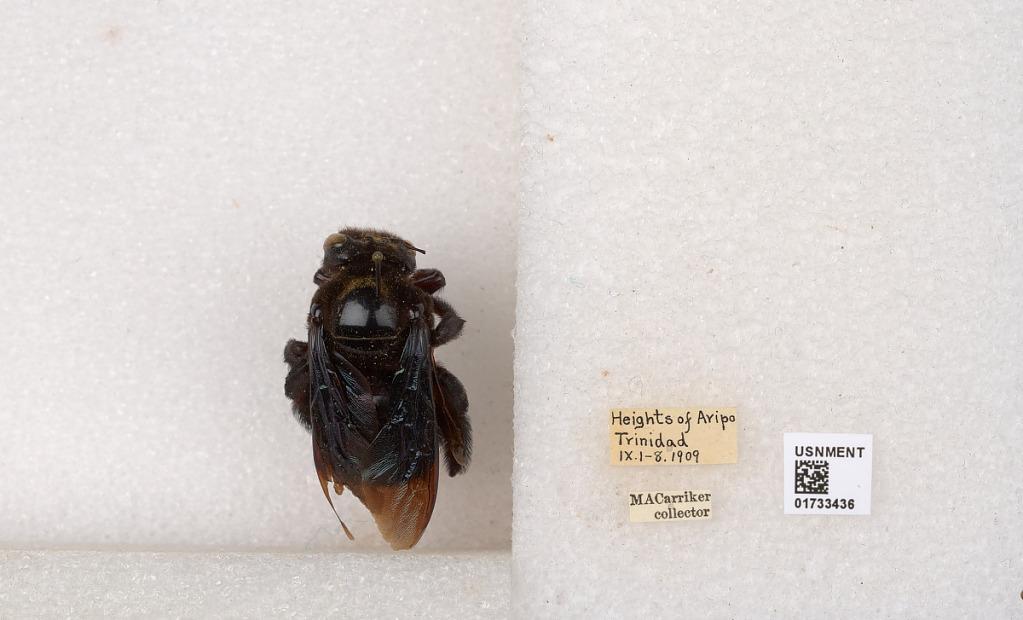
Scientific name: Xylocopa (Neoxylocopa) frontalis (Olivier)
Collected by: M. Carriker
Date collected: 1909-9-1
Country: Trinidad and Tobago
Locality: Heights of Aripo, Trinidad